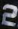
Number: 2